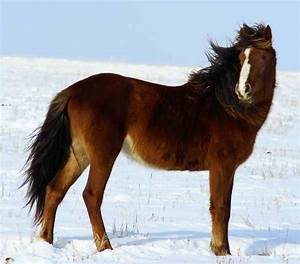
Label: cavallo